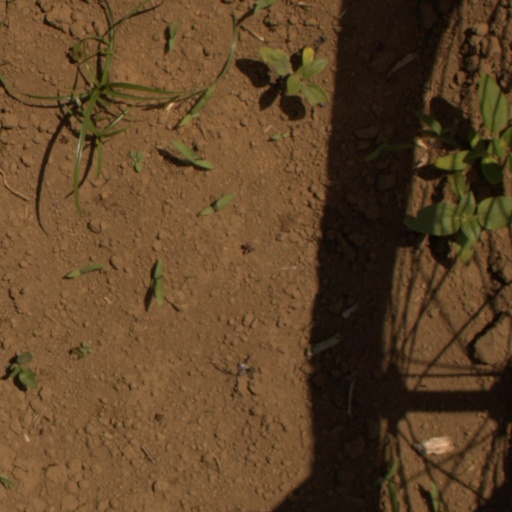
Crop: Jerusalem artichoke